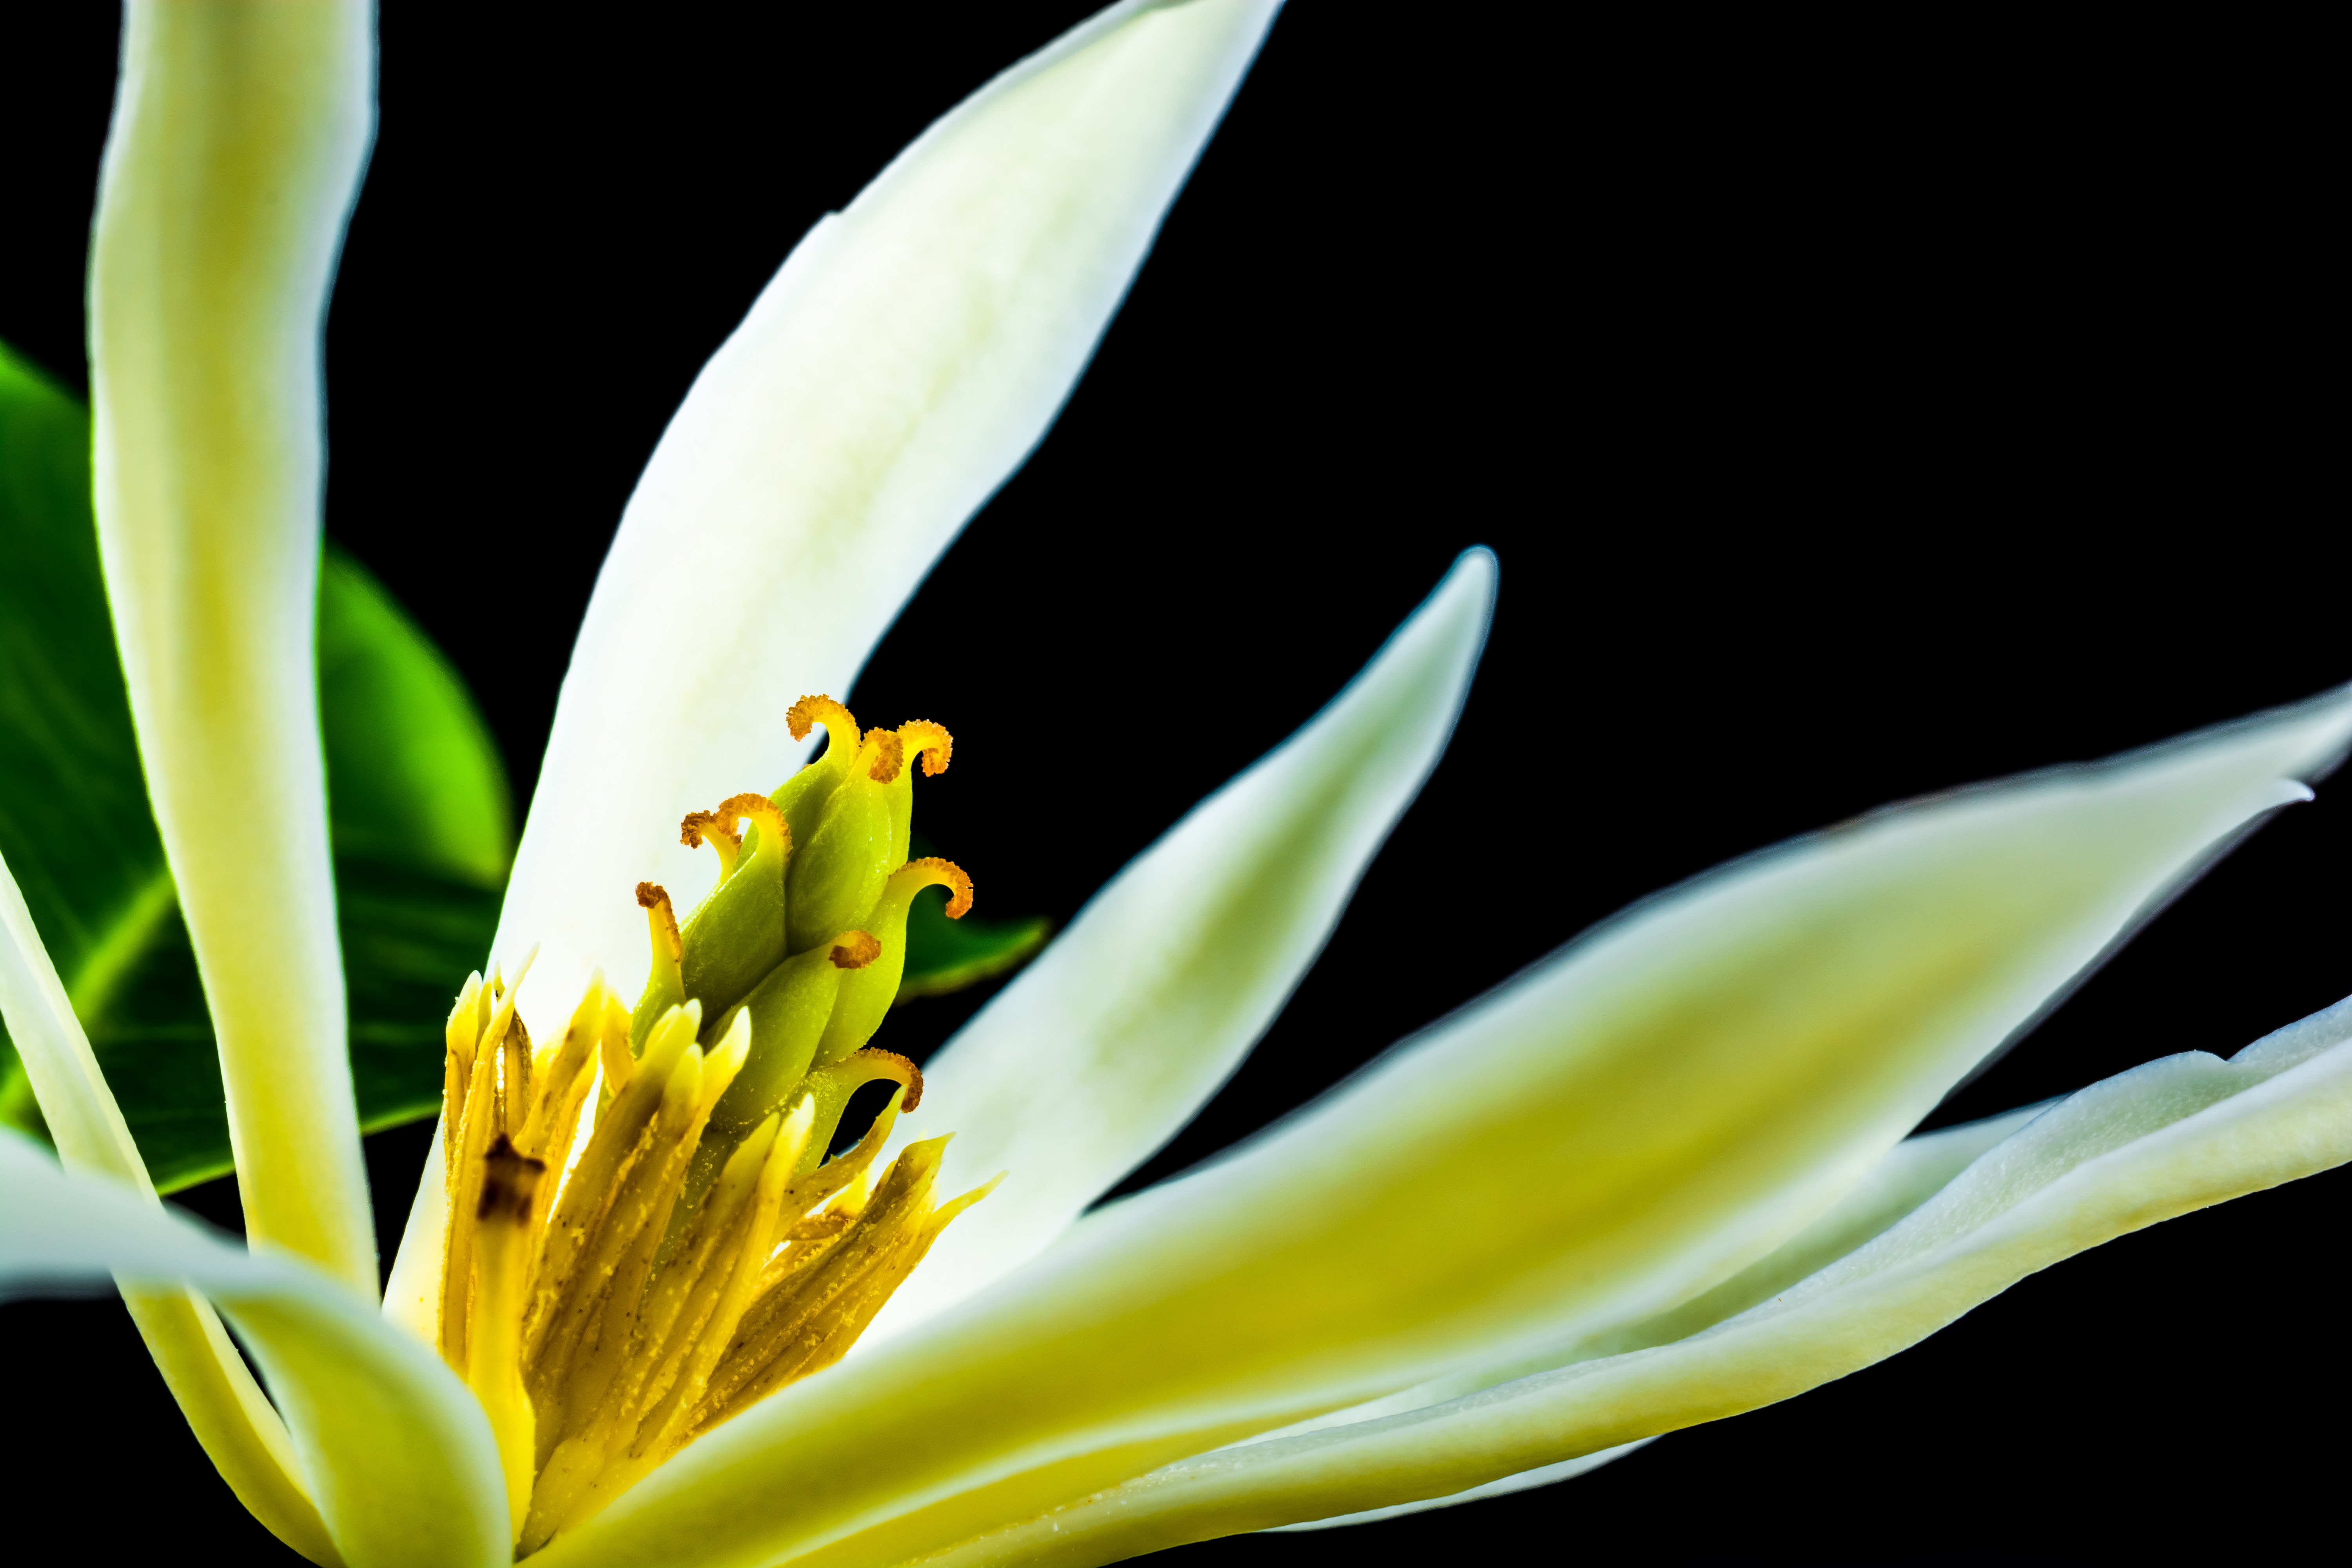
nature, branch, blossom, plant, white, photography, leaf, flower, petal, bloom, green, botany, yellow, flora, wildflower, close up, leaves, magnolia, magnoliaceae, macro photography, flowering plant, magnoliengewaechs, plant stem, land plant, champak, magnolia champaca, michelia champaca, joy perfume tree, champaka, huang yu lan, safa